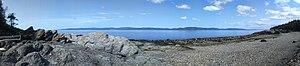
Vue panoramique de la plage proche de la Pointe aux Cayes sur l'Île-aux-Lièvres, Québec, Canada
L'île aux Lièvres est une île du fleuve Saint-Laurent, au Québec, située entre Saint-Siméon et Rivière-du-Loup, à proximité des Îles du Pot à l'Eau-de-Vie. Cette île fait partie de la municipalité de Saint-André, dans la municipalité régionale de comté de Kamouraska, dans la région administrative du Bas-Saint-Laurent, dans la province de Québec, au Canada.